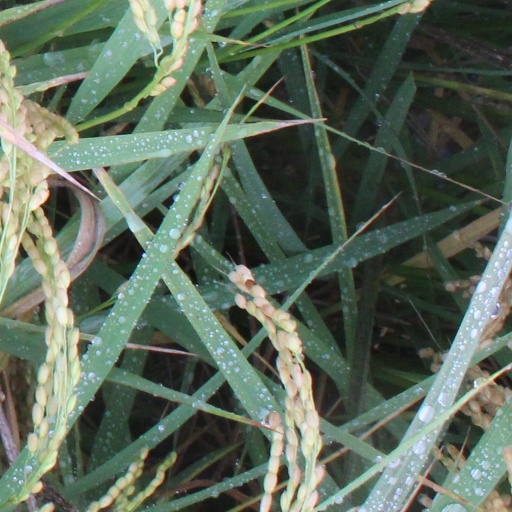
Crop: rice